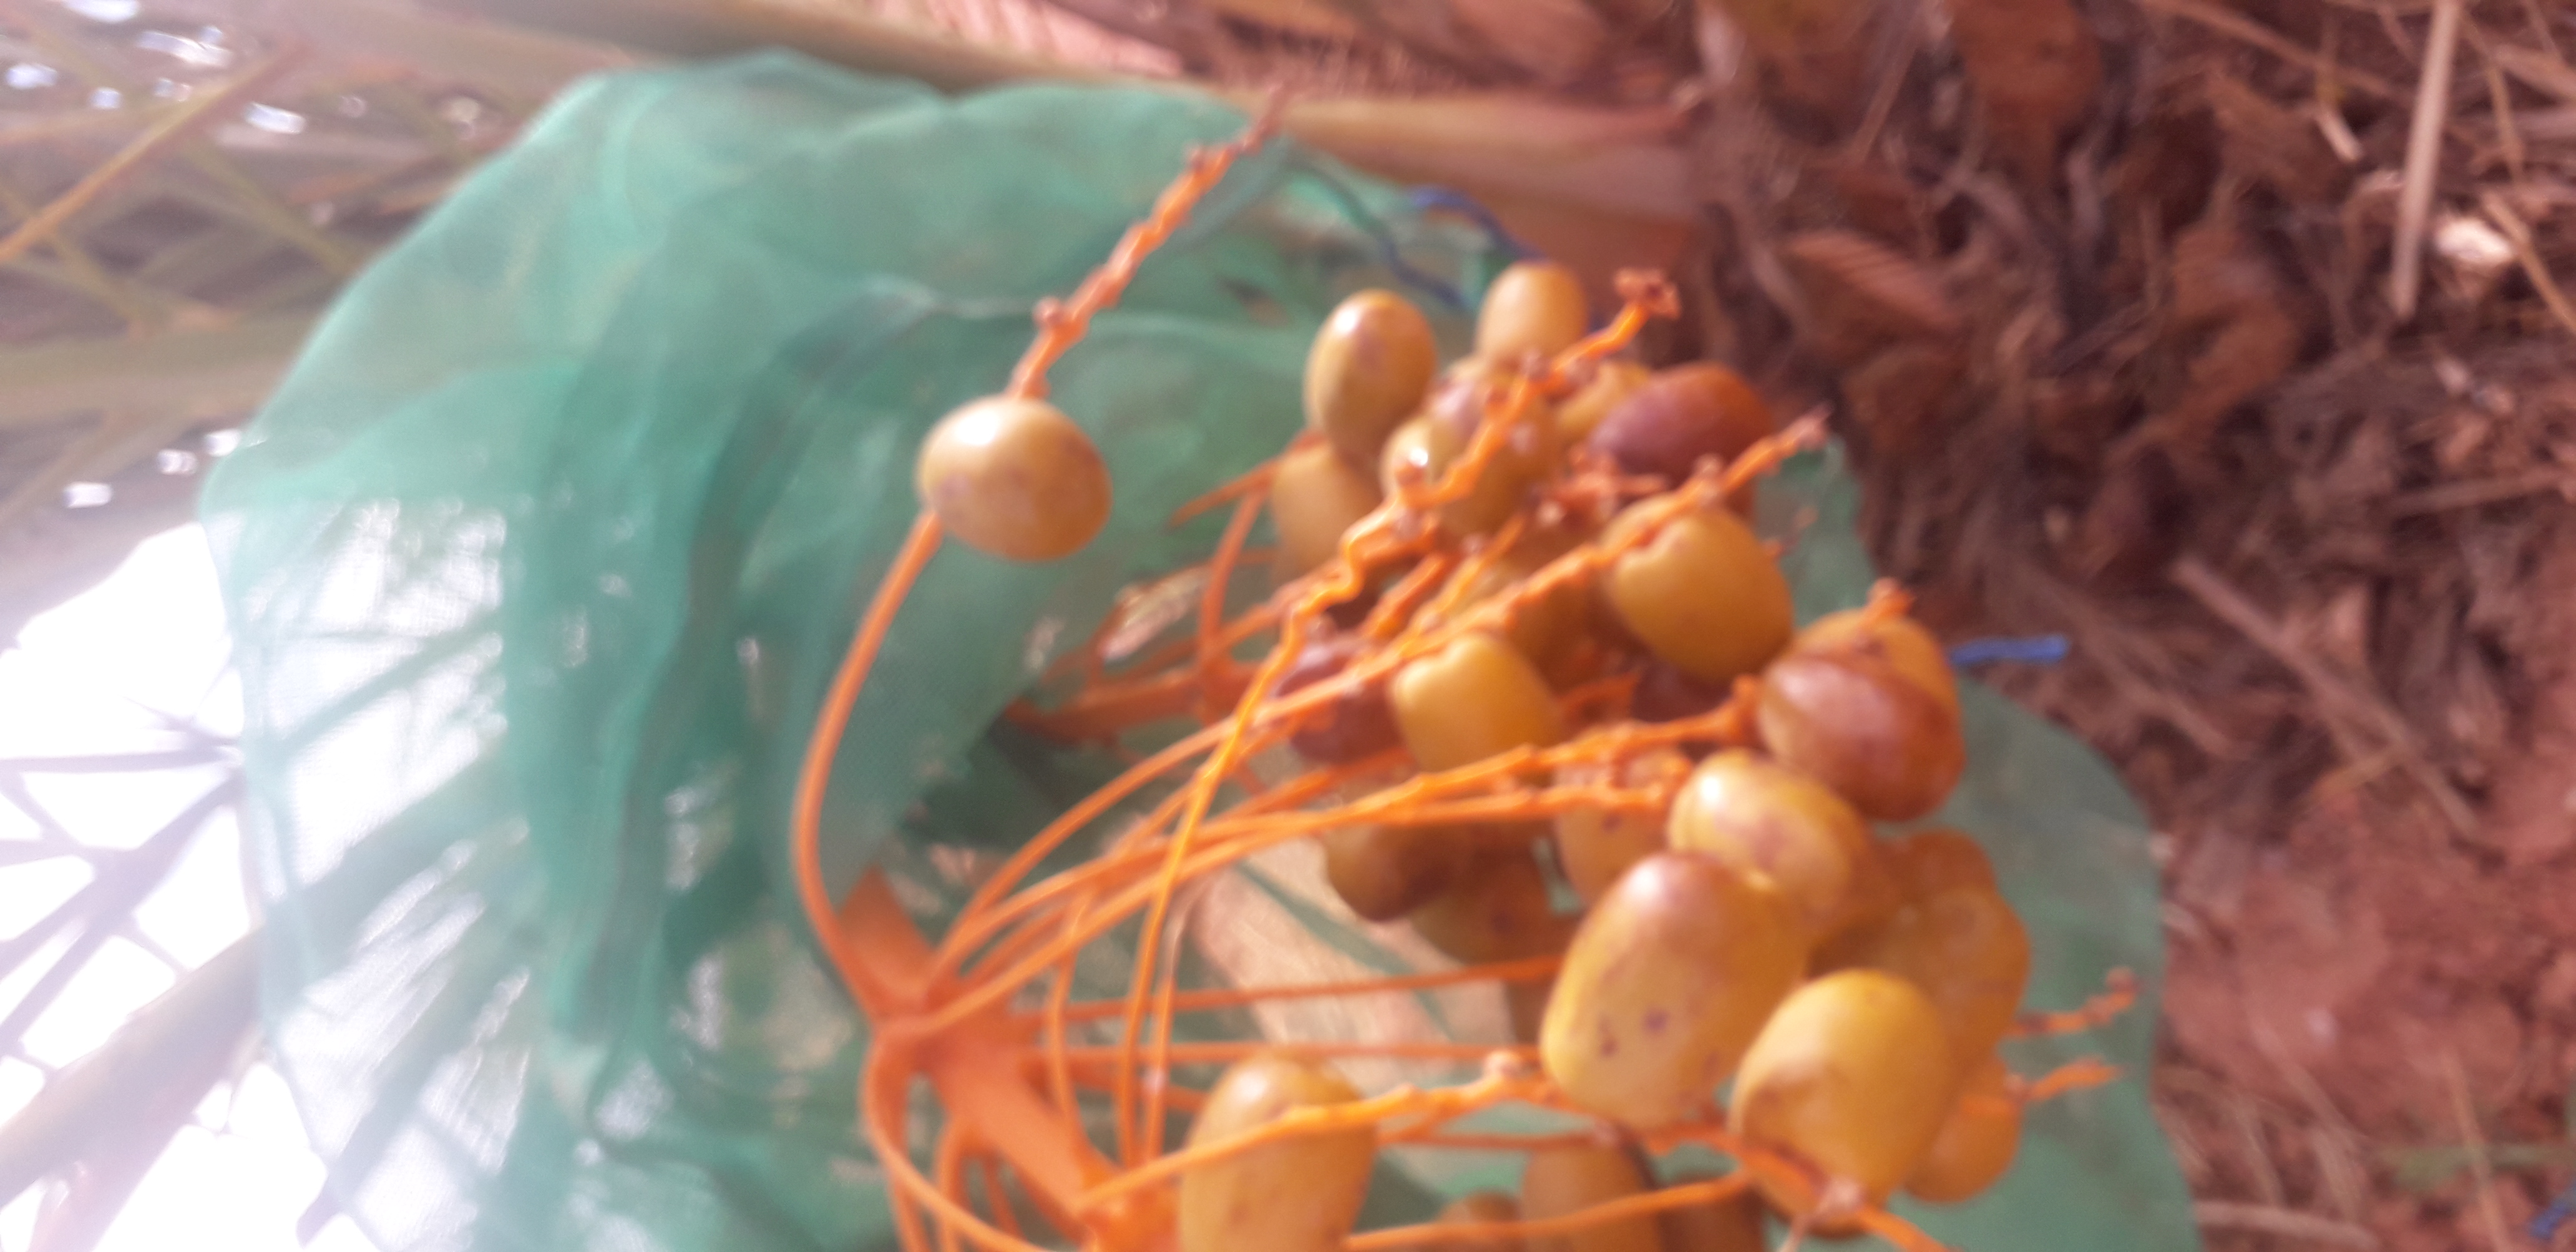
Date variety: Boufagous